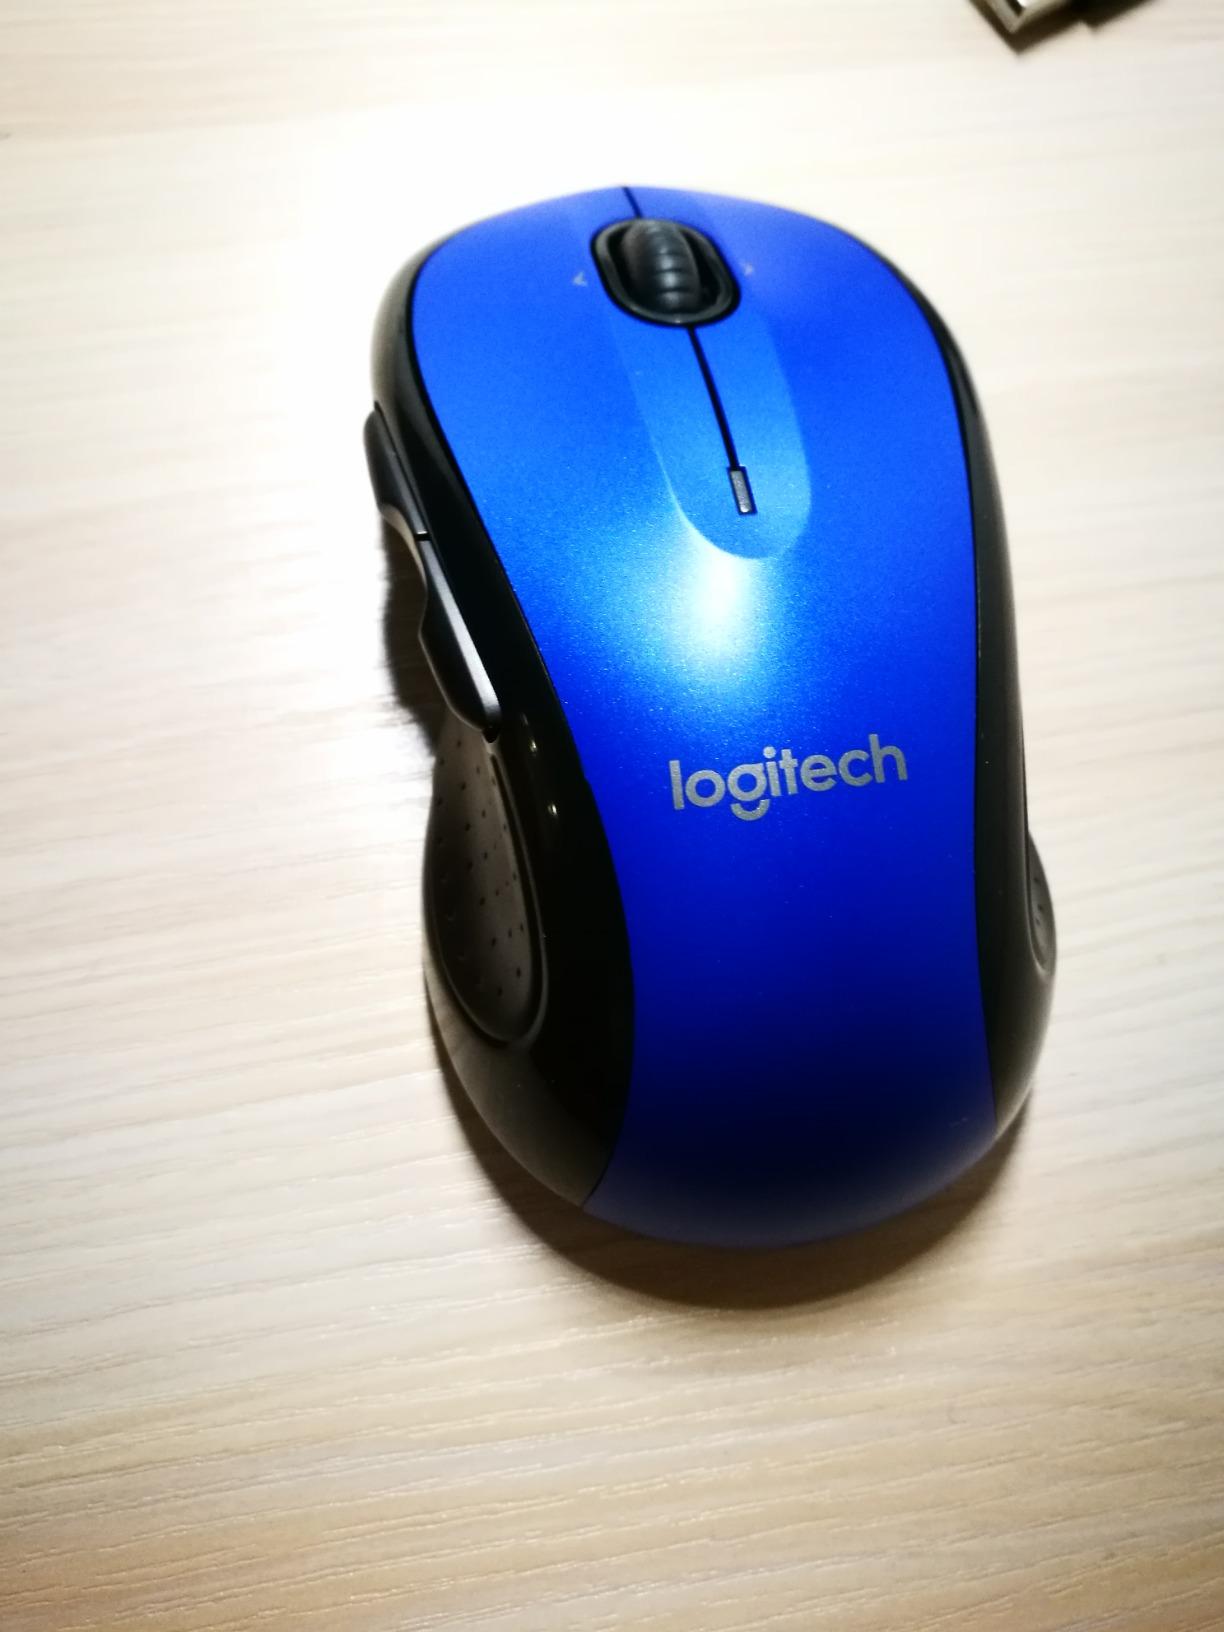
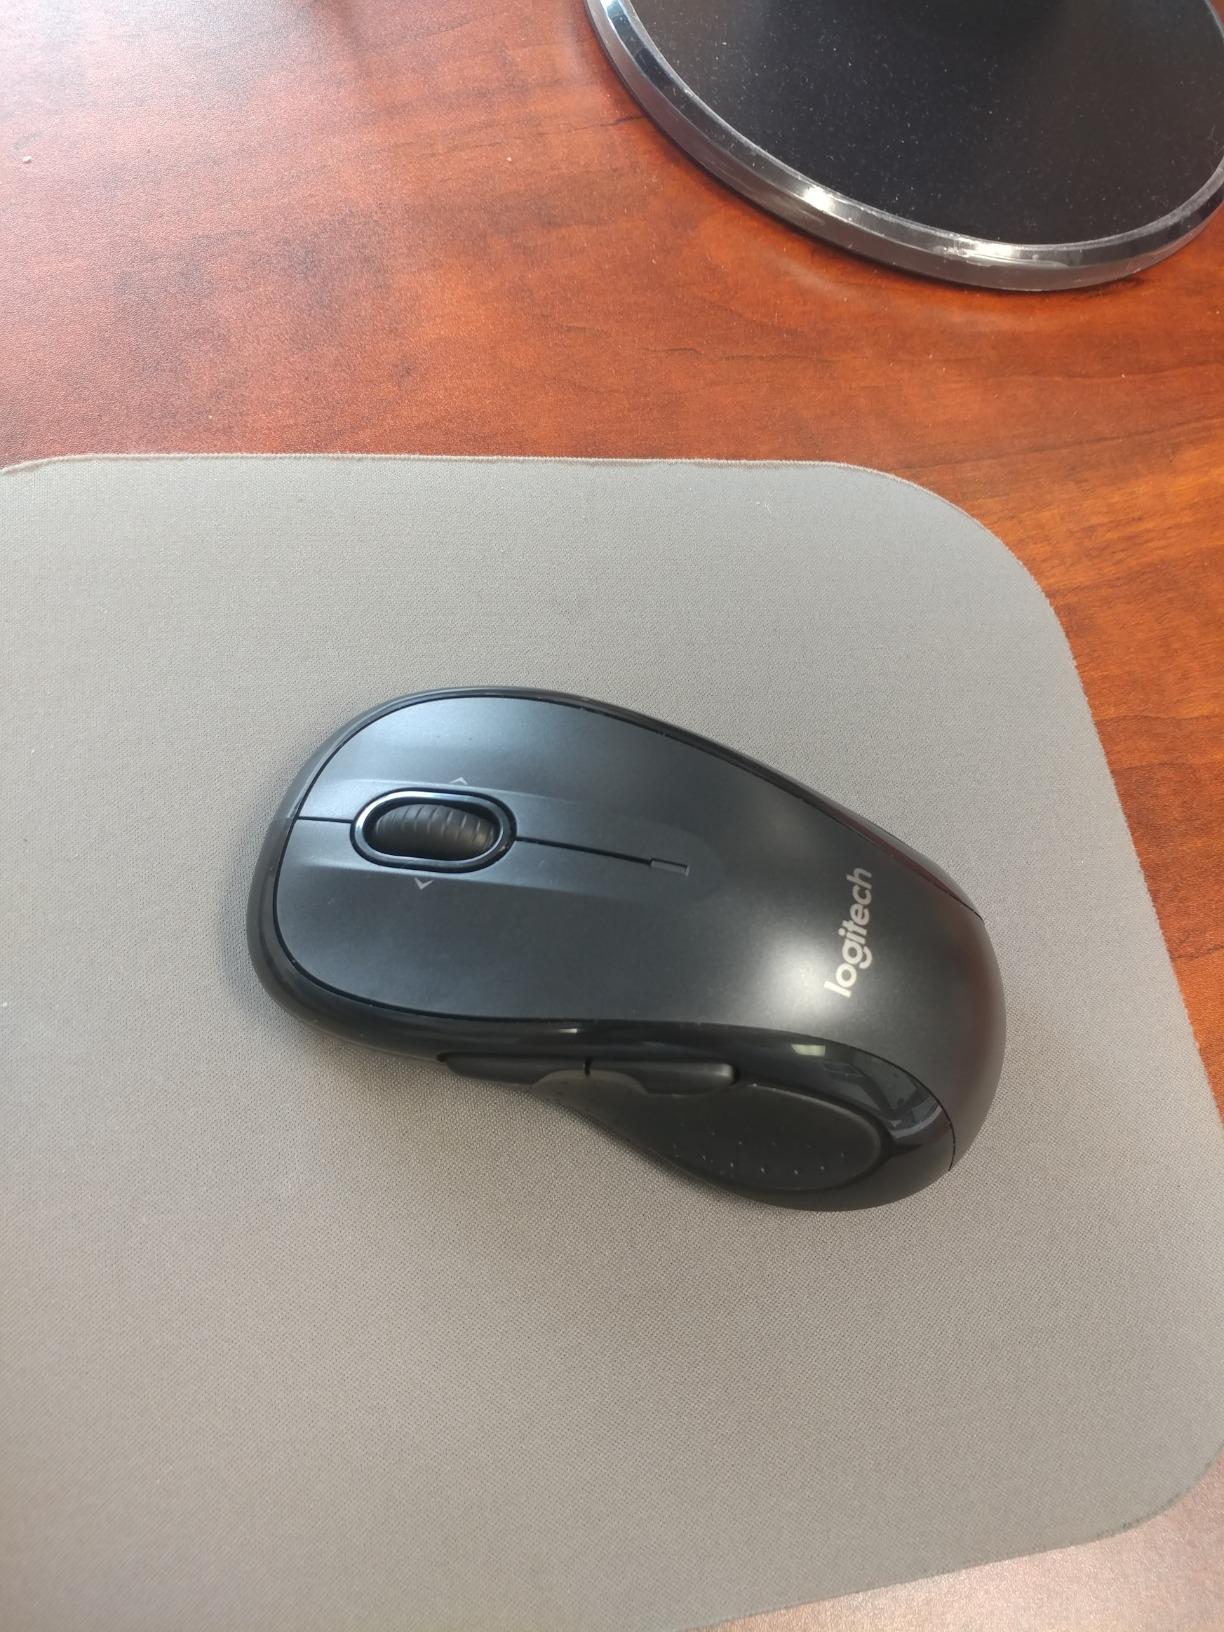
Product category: mouse
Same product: no